Loyalist (American Revolution)

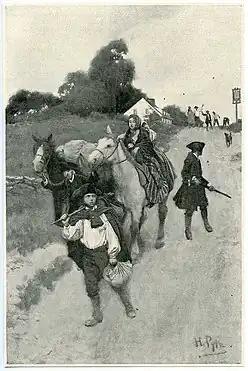
"Tory Refugees on their way to Canada" by Howard Pyle

After the British military capture of New York City and Long Island it became the British military and political base of operations in North America from 1776 to 1783, prompting revolutionaries to flee and resulting in a large concentration of Loyalists, many of whom were refugees from other states.